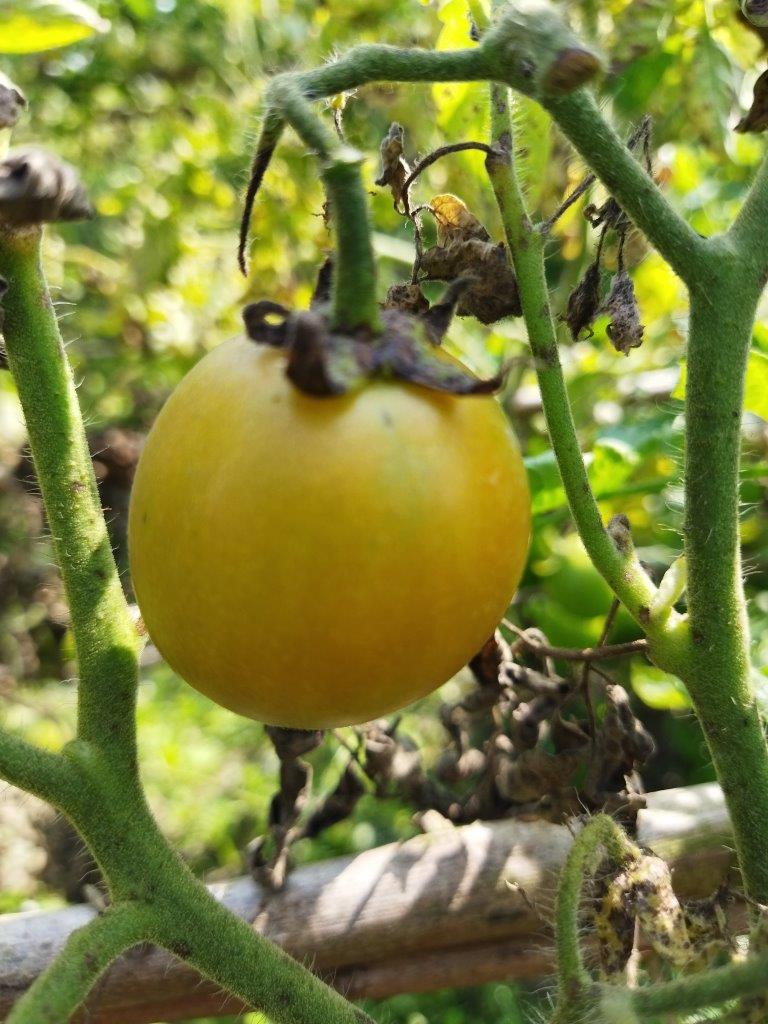
Maturity: Mature